Bedhaya

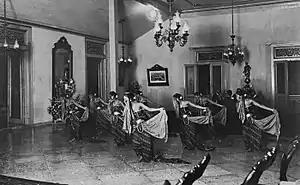
Bedhaya dance performance at the wedding of Hoesein Djajadiningrat and Partini in the palace of Prang Wedono (Mangkoe Negoro VII), the father of the bride, at Solo, Java, in January 1921

The dance is held in a "pendhapa", a pillared audience hall with a peaked roof, with the Susuhunan on a throne in the middle of the room. The dance is performed in three large sections. In each section, the dancers emerge from a room behind the audience hall, approach the throne single file, dance in front of the throne, and then retreat, again single file. They approach and retreat on opposite sides of the throne, thus circumambulating the throne in a clockwise direction, the appropriate direction for veneration in Buddhist and Shaivist traditions.